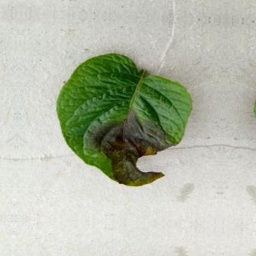
Etiqueta: Late Blight